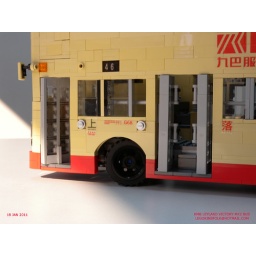
Hong Kong KMB Leyland Victory Mk2 Non-air-conditioned bus built by LEGO - front & rear doors can be opened